Middle-range theory (archaeology)

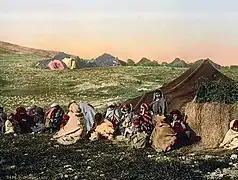
Middle-range theory has been applied in the archaeology of nomadic peoples, amongst others

In archaeology, middle-range theory refers to theories linking human behaviour and natural processes to physical remains in the archaeological record. It allows archaeologists to make inferences in the other direction: from archaeological finds in the present to behaviours in the past. Middle range theories are derived from ethnoarchaeology and experimental research in combination with the study of taphonomic processes.